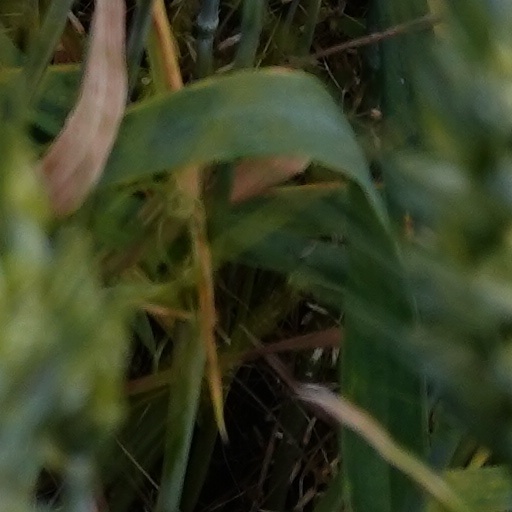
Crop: wheat